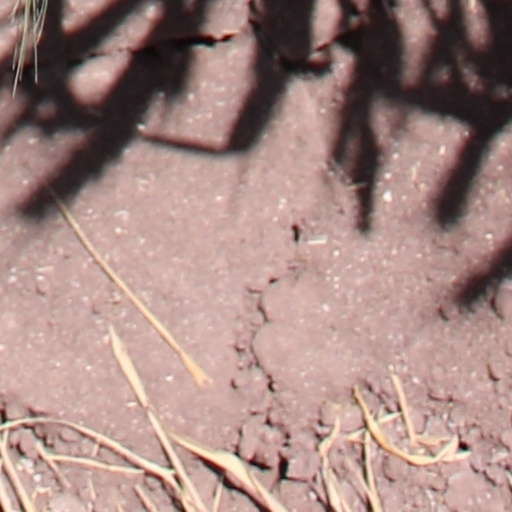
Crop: wheat